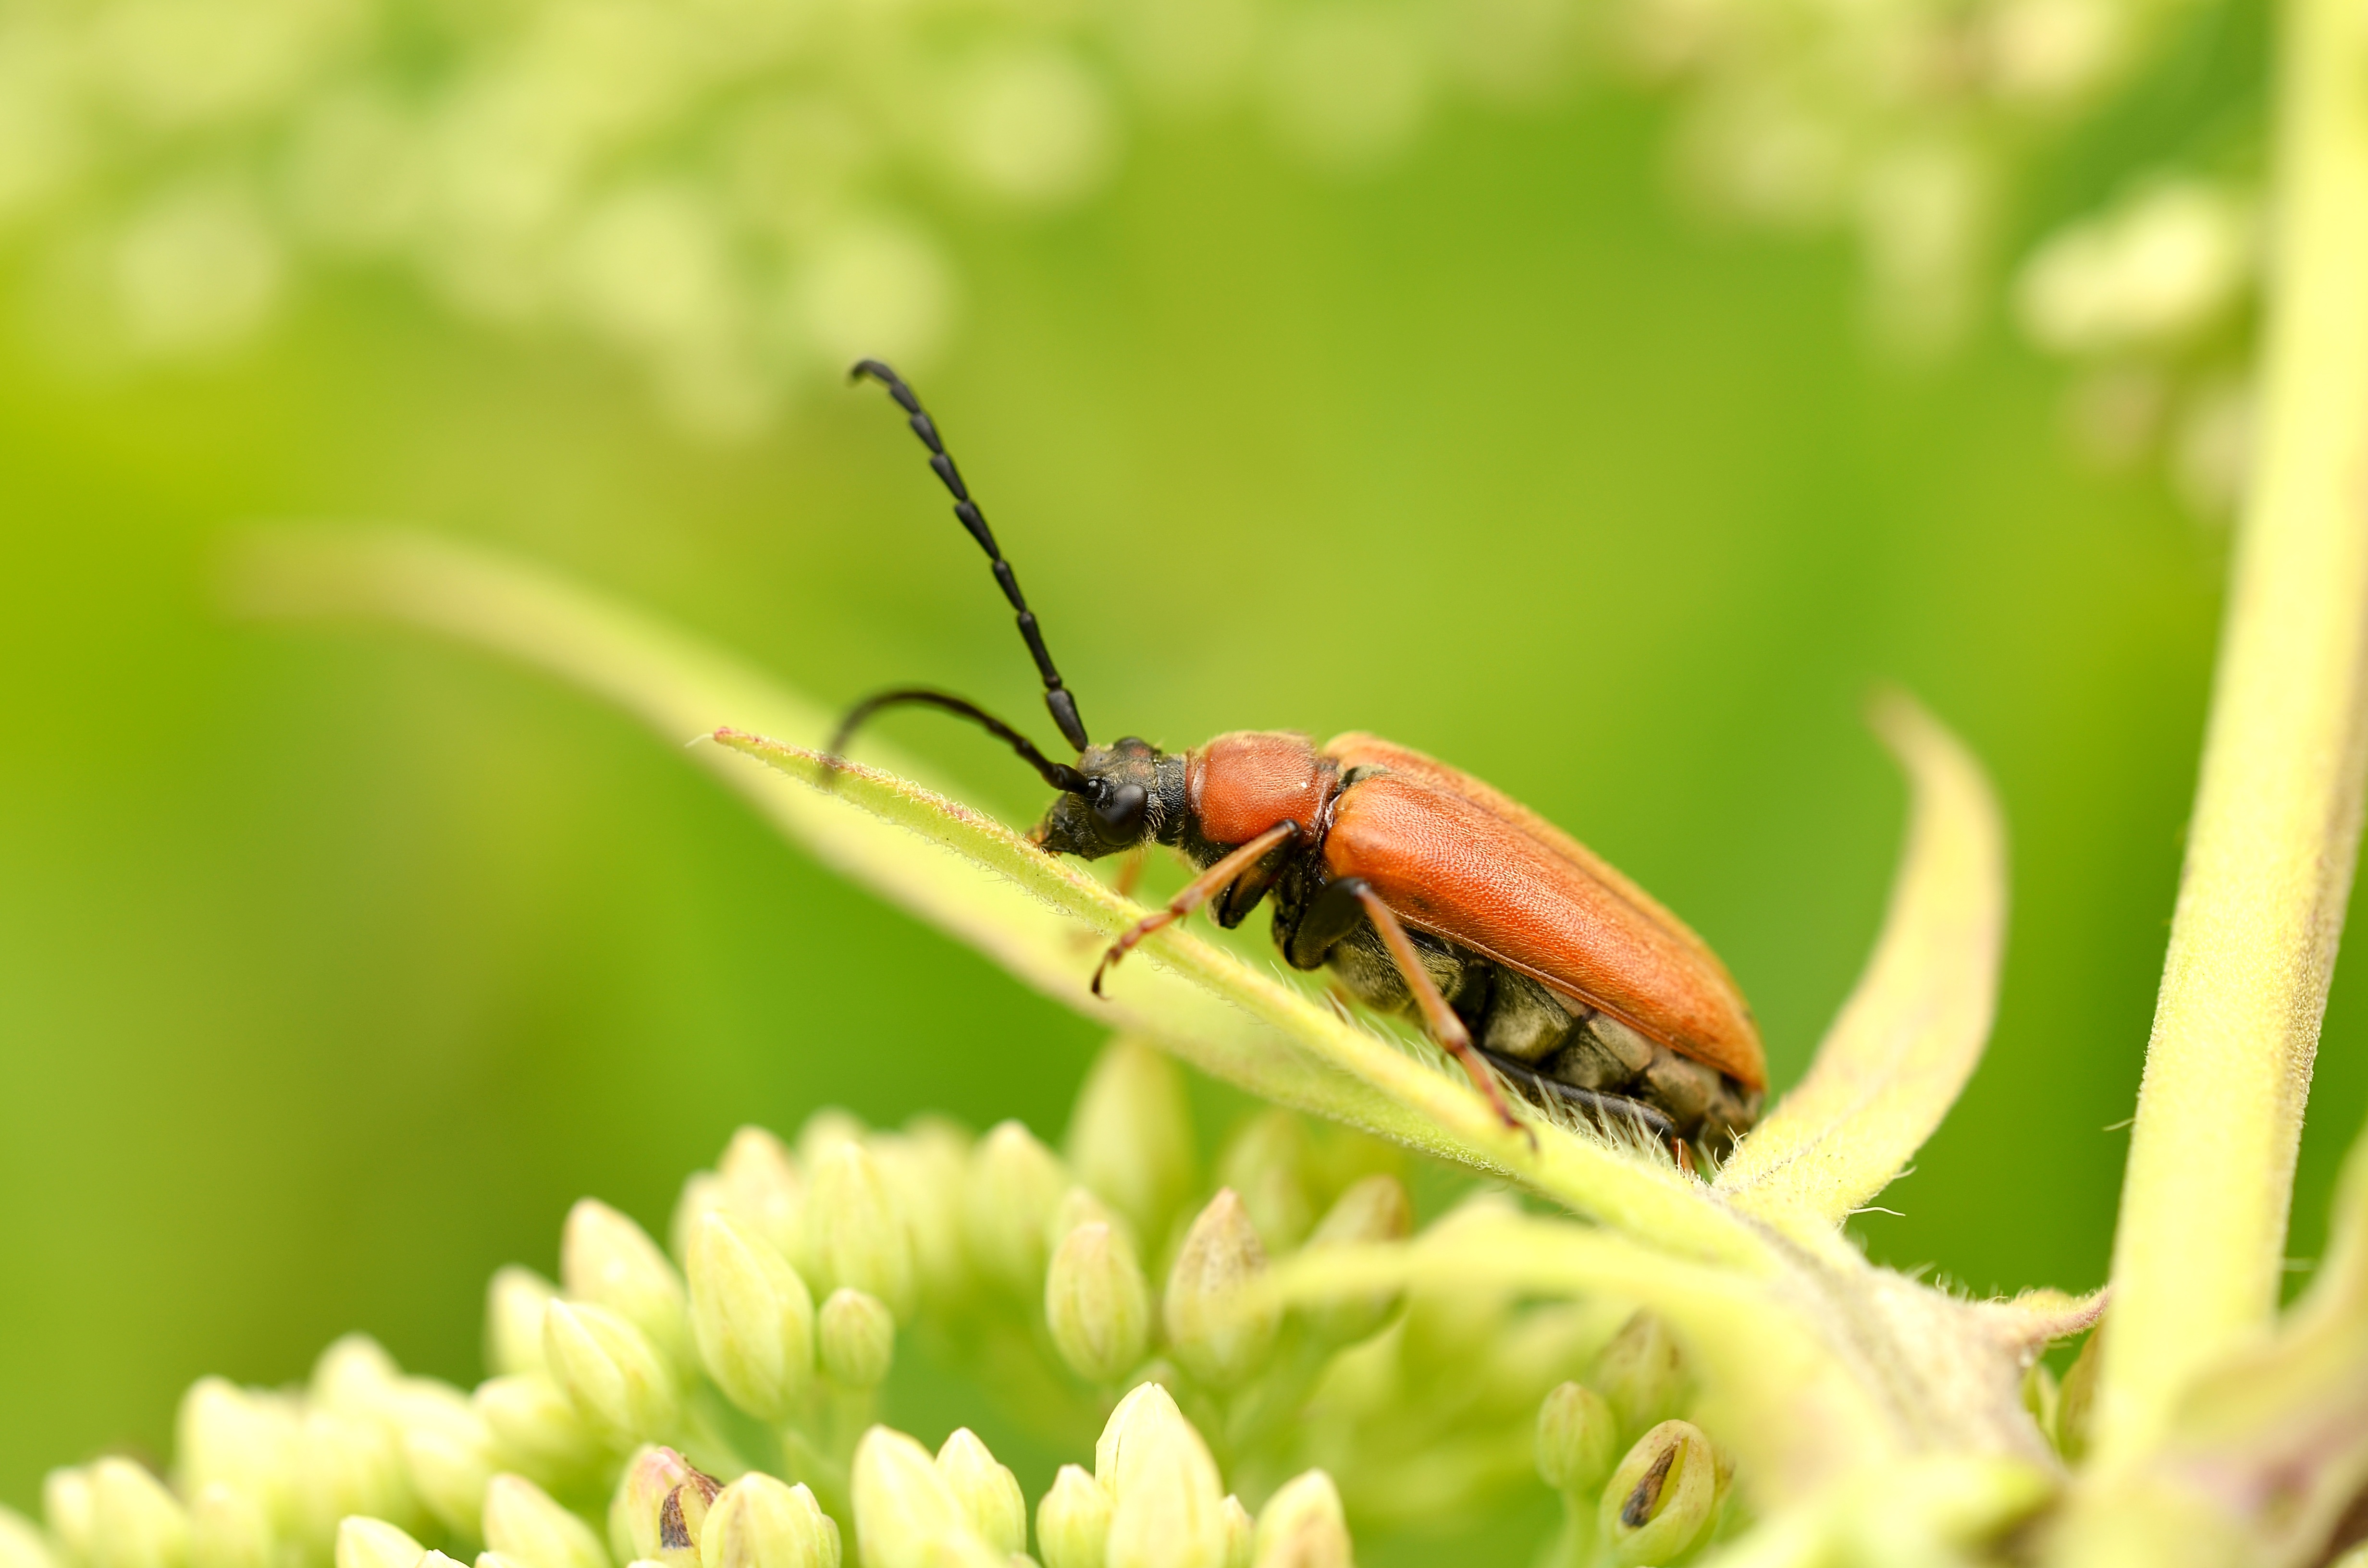
nature, photography, flower, fly, green, insect, macro, garden, close, fauna, invertebrate, close up, pest, beetle, nectar, macro photography, arthropod, leaf beetle, neck bracket